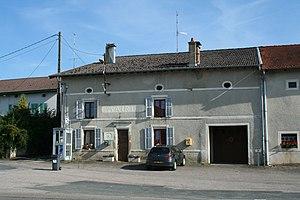
Ancienne mairie de Vomécourt (Vosges)
Vomécourt est une commune française située dans le département des Vosges, en région Grand Est.